Tiradentes

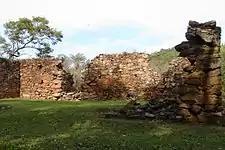
Ruins of the Fazenda do Pombal, in the present municipality of Ritápolis

Tiradentes was born on the Fazenda do Pombal, near the village of Santa Rita do Rio Abaixo, at the time disputed territory between the towns of São João del-Rei and Tiradentes, in the Captaincy of Minas Gerais.